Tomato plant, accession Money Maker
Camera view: vertical (180 deg); turntable rotation: 330 degrees
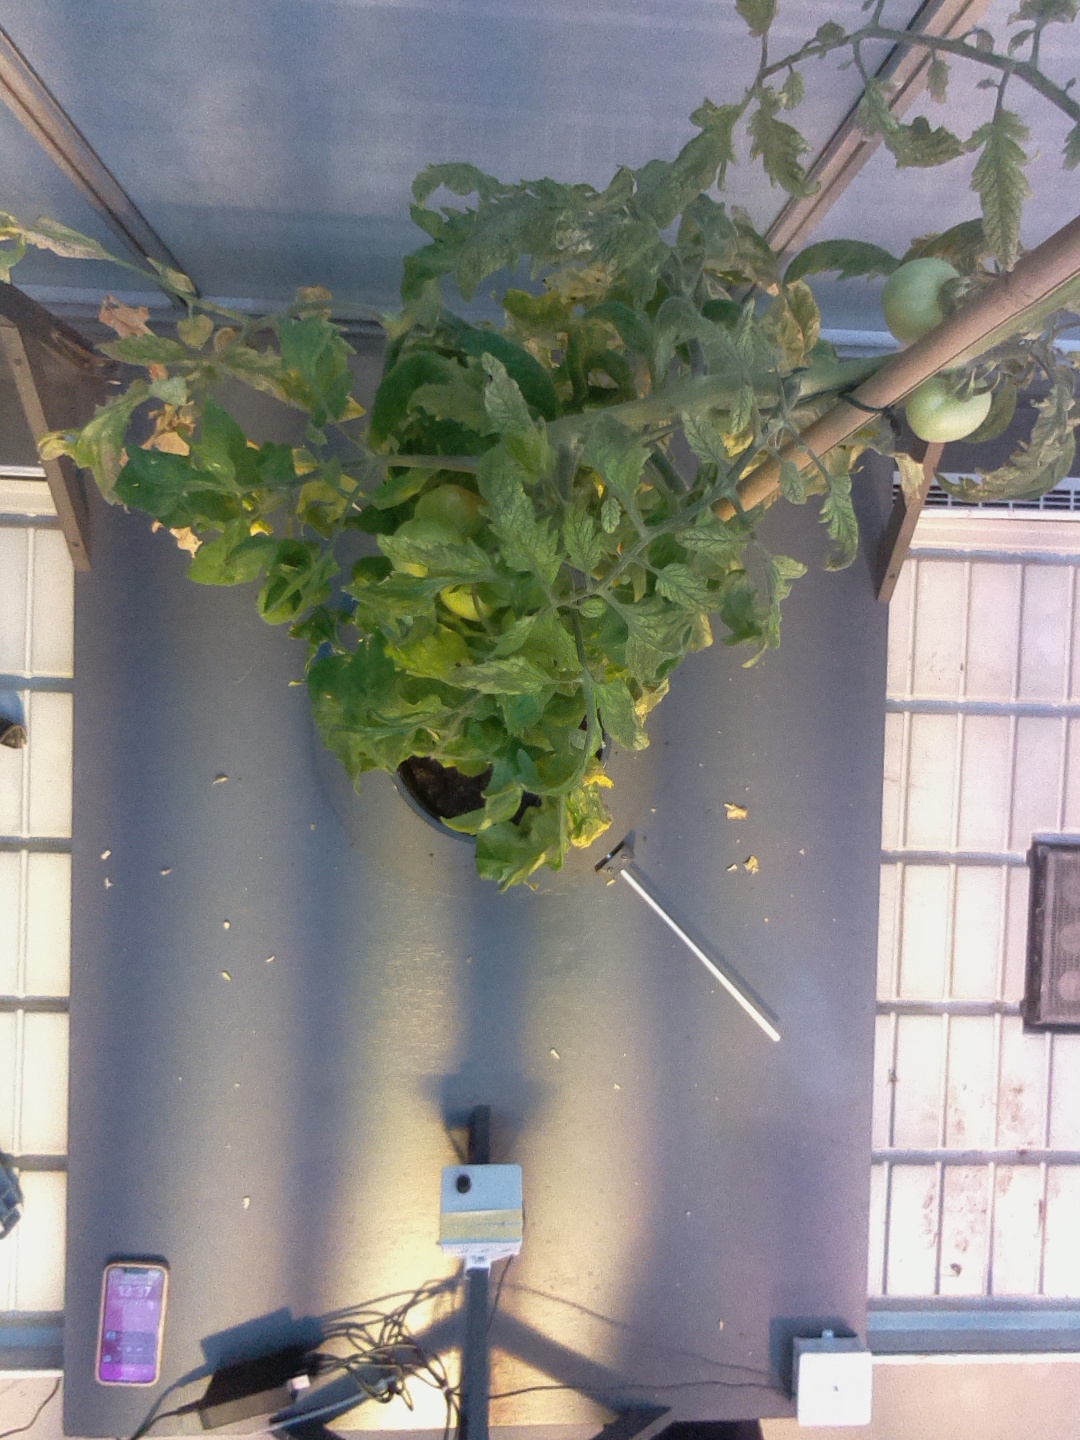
BBCH growth stage 82: 20%-30% of fruits show typical fully ripe color